Gibfield Colliery

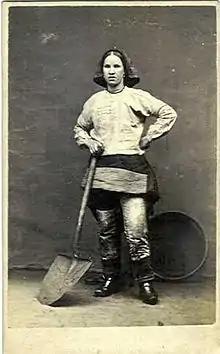
Pit brow lass from Lancashire on the Lancashire Coalfield.

Gibfield Colliery was a coal mine owned by Fletcher, Burrows and Company in Atherton, then in the historic county of Lancashire, England.